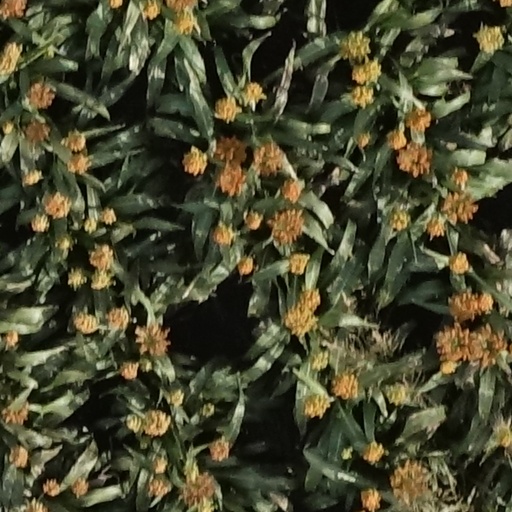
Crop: sorghum